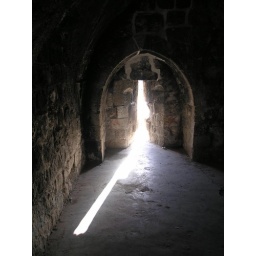
Old Jerusalem is ringed by white-hued walls studded with towers and other defensive positions, such as seen here.